Chen Lihua

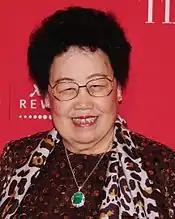
Chen Lihua in 2012

Chen Lihua (born 1941), rendered Chan Laiwa in Cantonese, is the founder and chairman of Fuwah International Group, one of Beijing's largest commercial property developers. In 2014, Forbes ranked her as the 10th richest mainland Chinese, the richest woman in China, and one of only 19 female billionaires in the world who did not inherit their billionaire status. In 2015, touchscreen entrepreneur Zhou Qunfei surpassed Chen as China's richest woman.